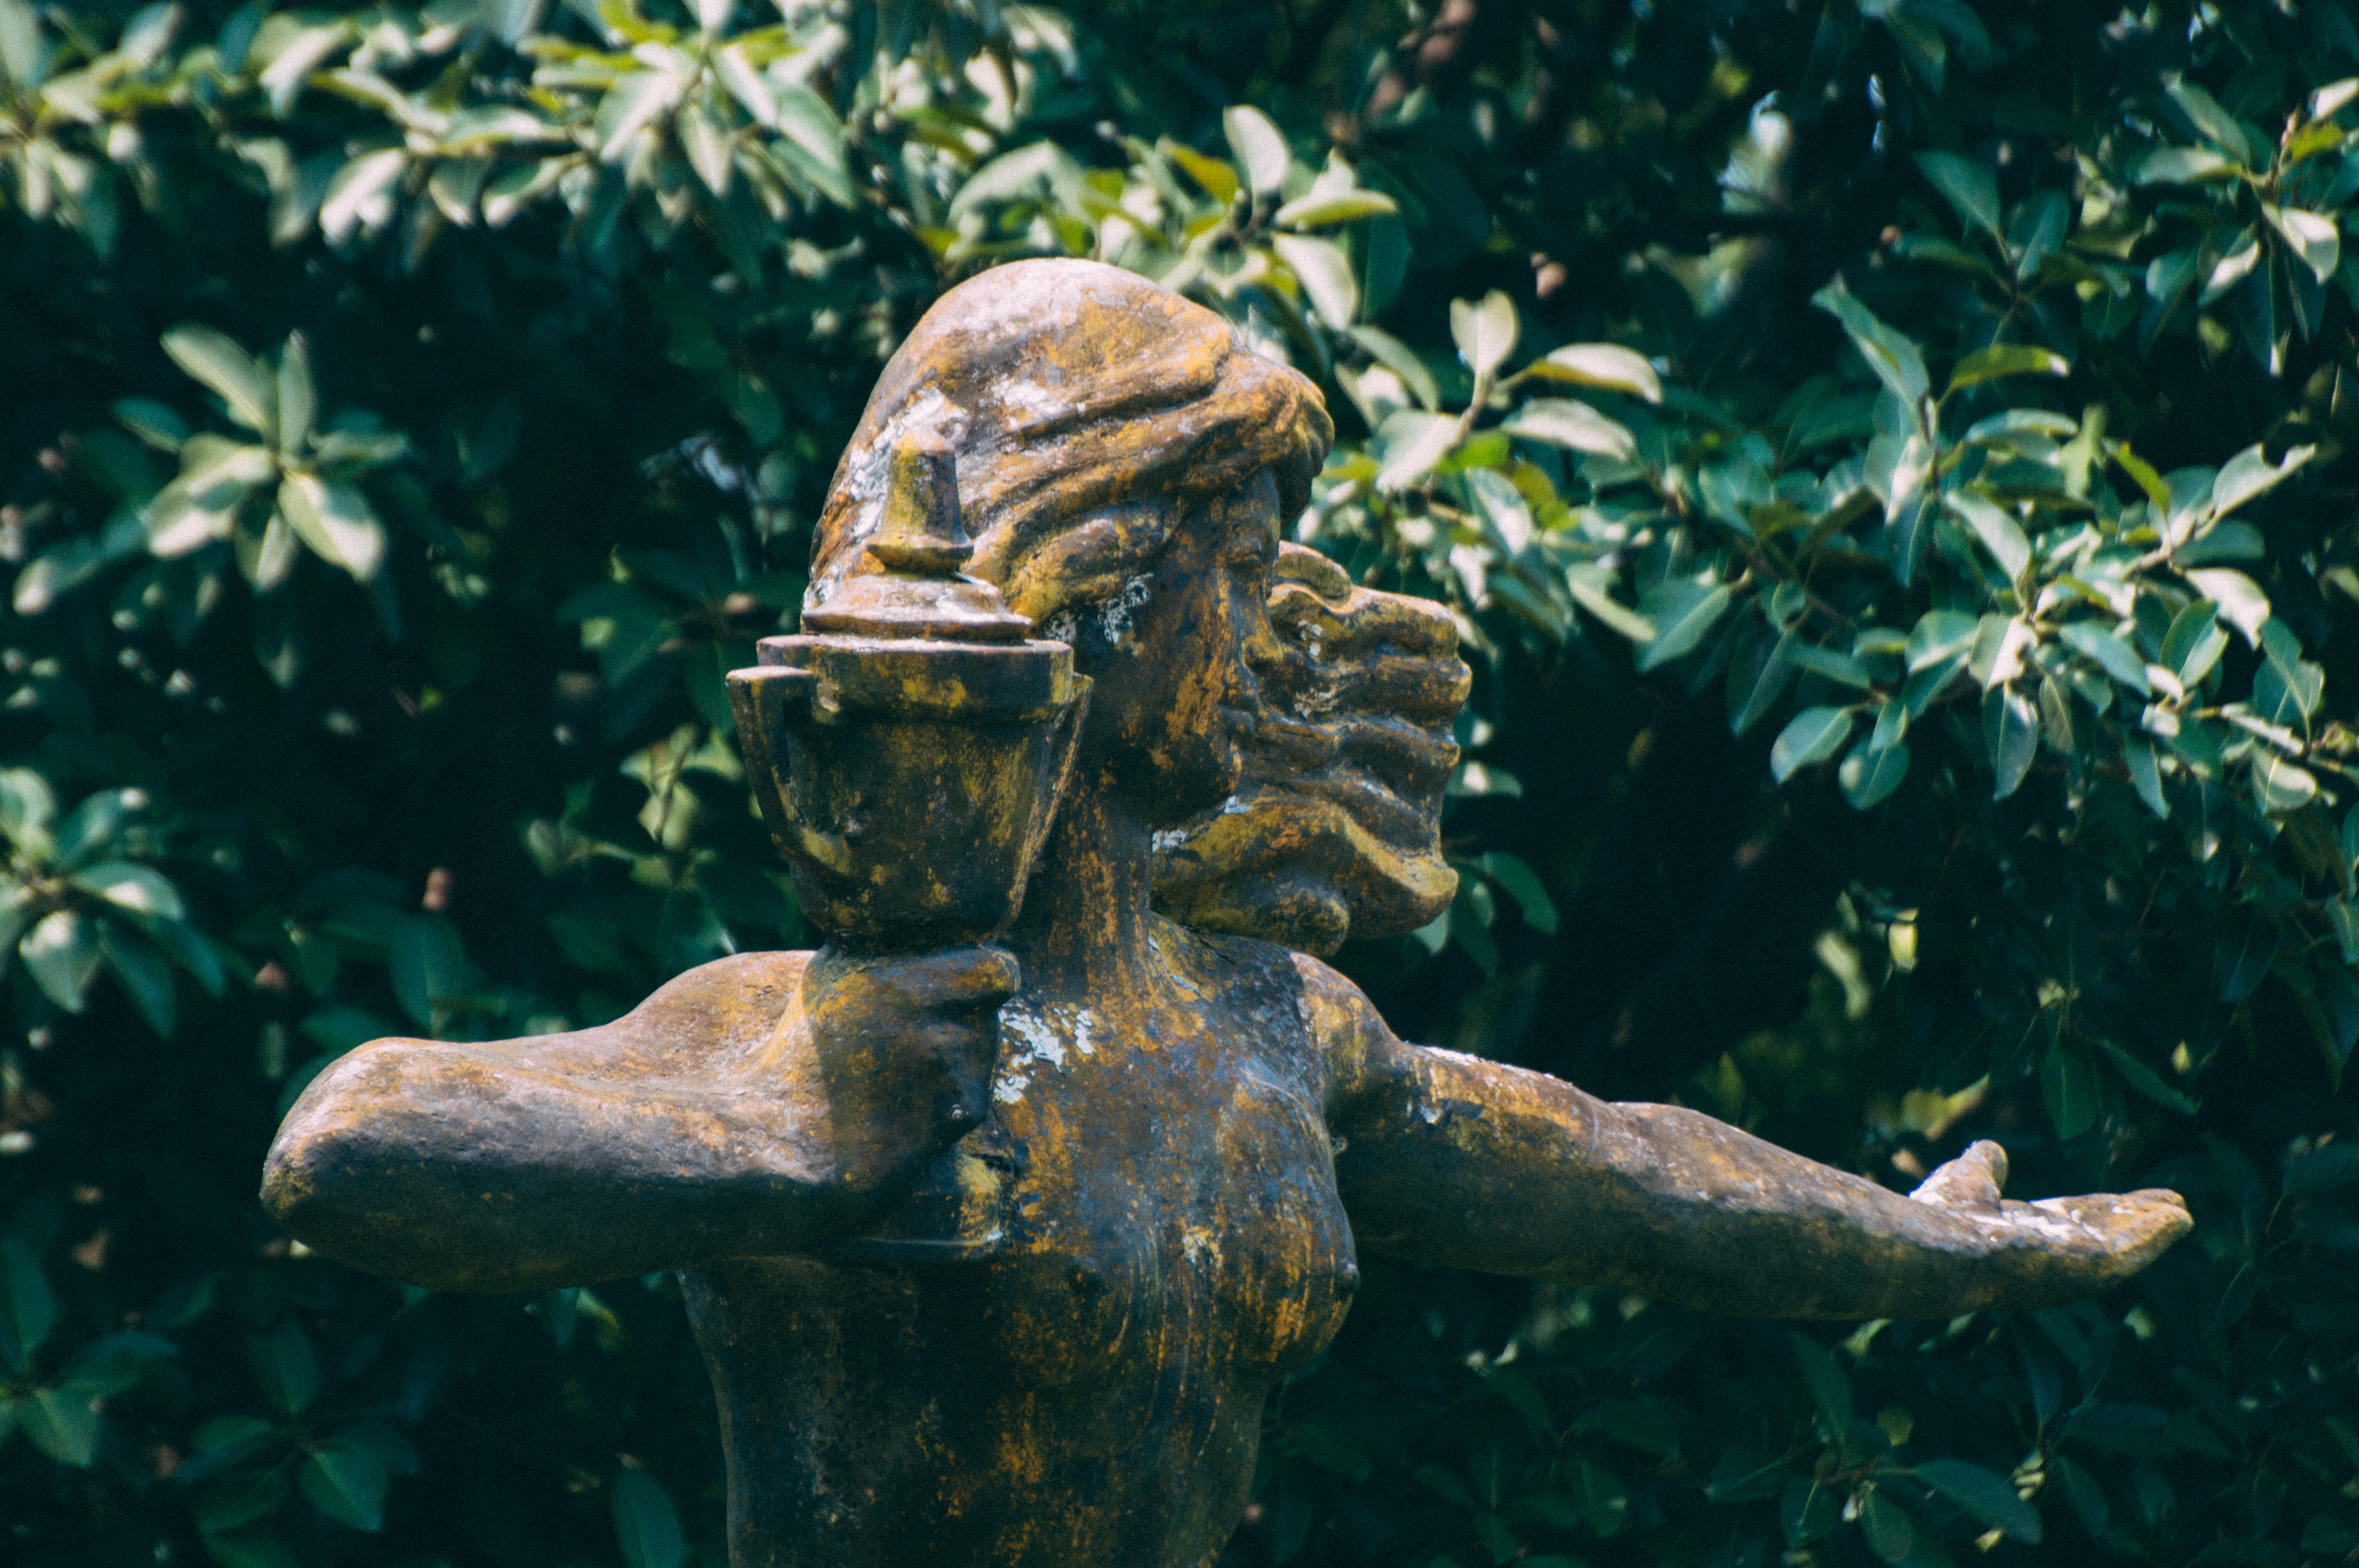
summer, sculpture, statue, water, botany, art, tree, plant, lawn ornament, monument, garden, carving, water feature, forest